Pleistocene wolf

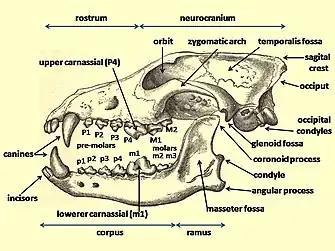
Diagram of a wolf skull with key features labelled

During the Pleistocene, wolves were widely distributed across the Northern Hemisphere. Some Pleistocene wolves, such as Beringian wolves and those from Japan, exhibited large body size in comparison to modern gray wolf populations. Genetic analysis of the remains of Late Pleistocene wolves suggest that across their range populations of wolves maintained considerable gene flow between each other and thus there was limited genetic divergence between them. Modern wolves mostly draw their ancestry from some Siberian populations of Late Pleistocene gray wolves, which largely replaced other gray wolf populations after the Last Glacial Maximum.